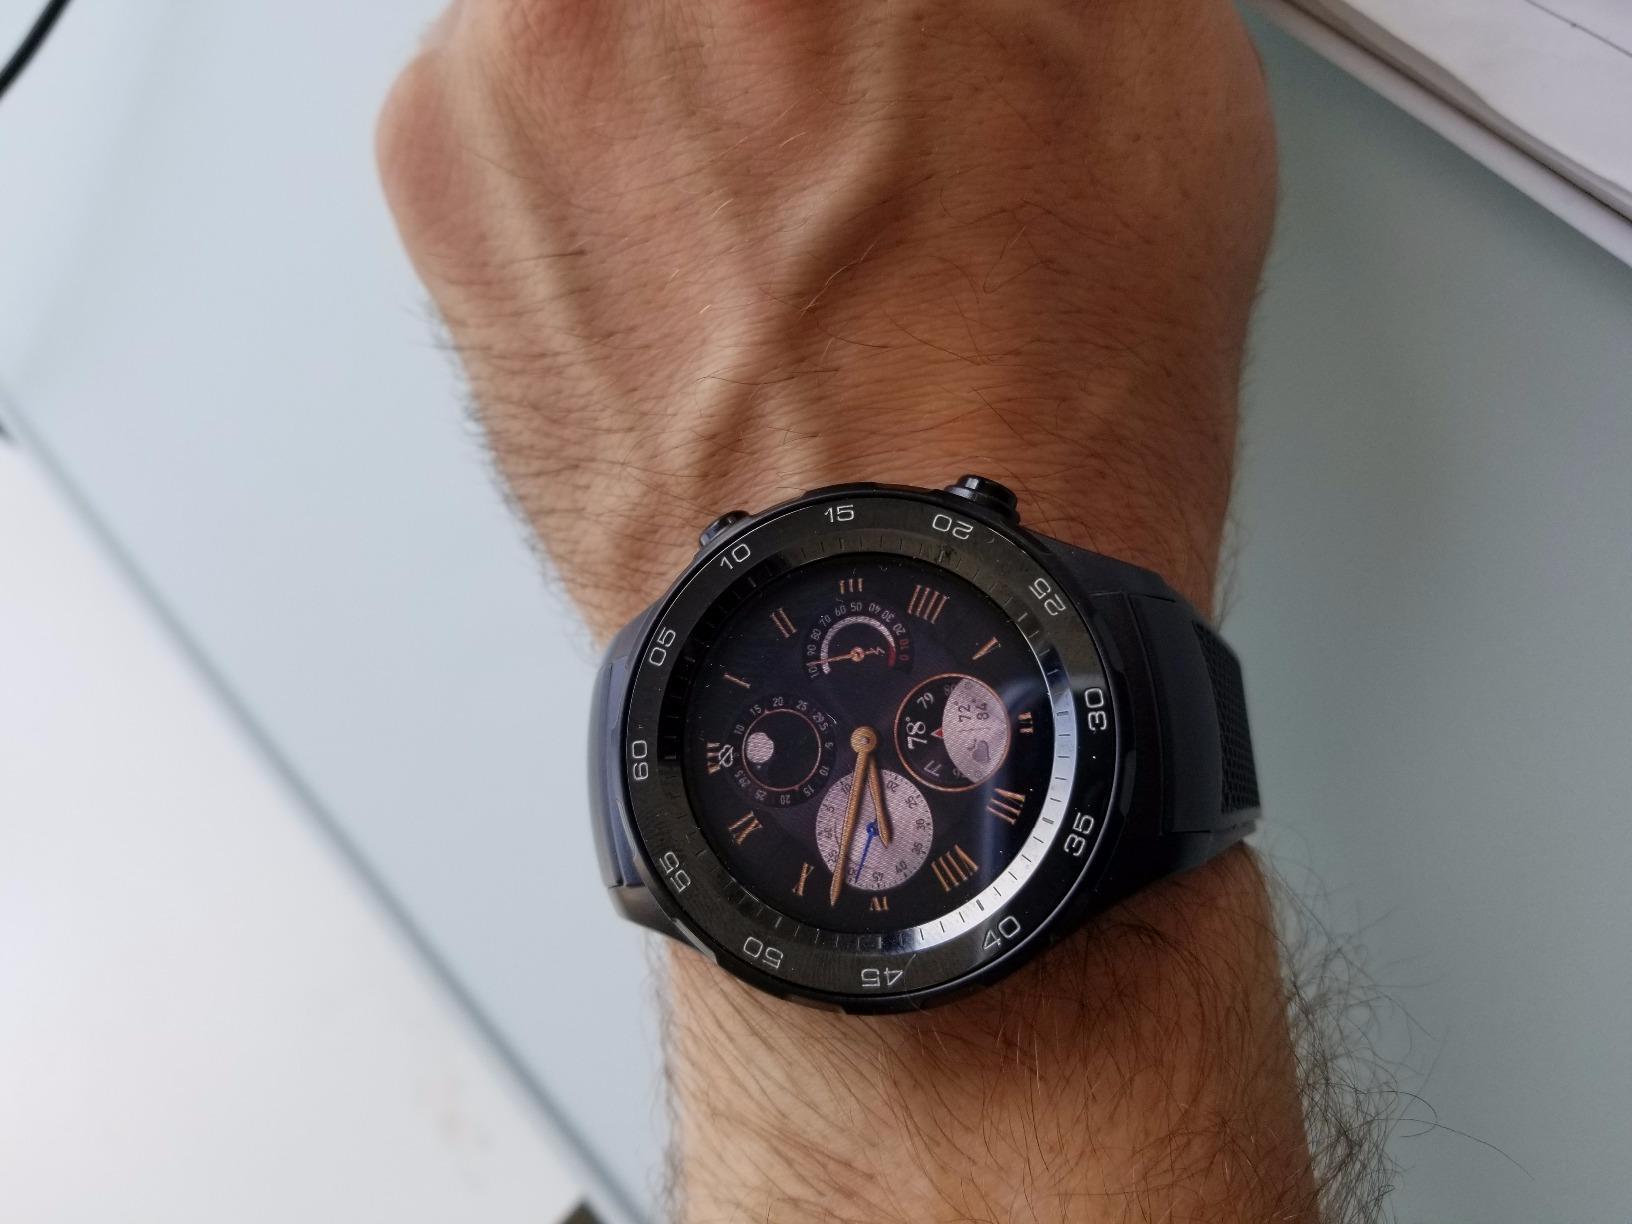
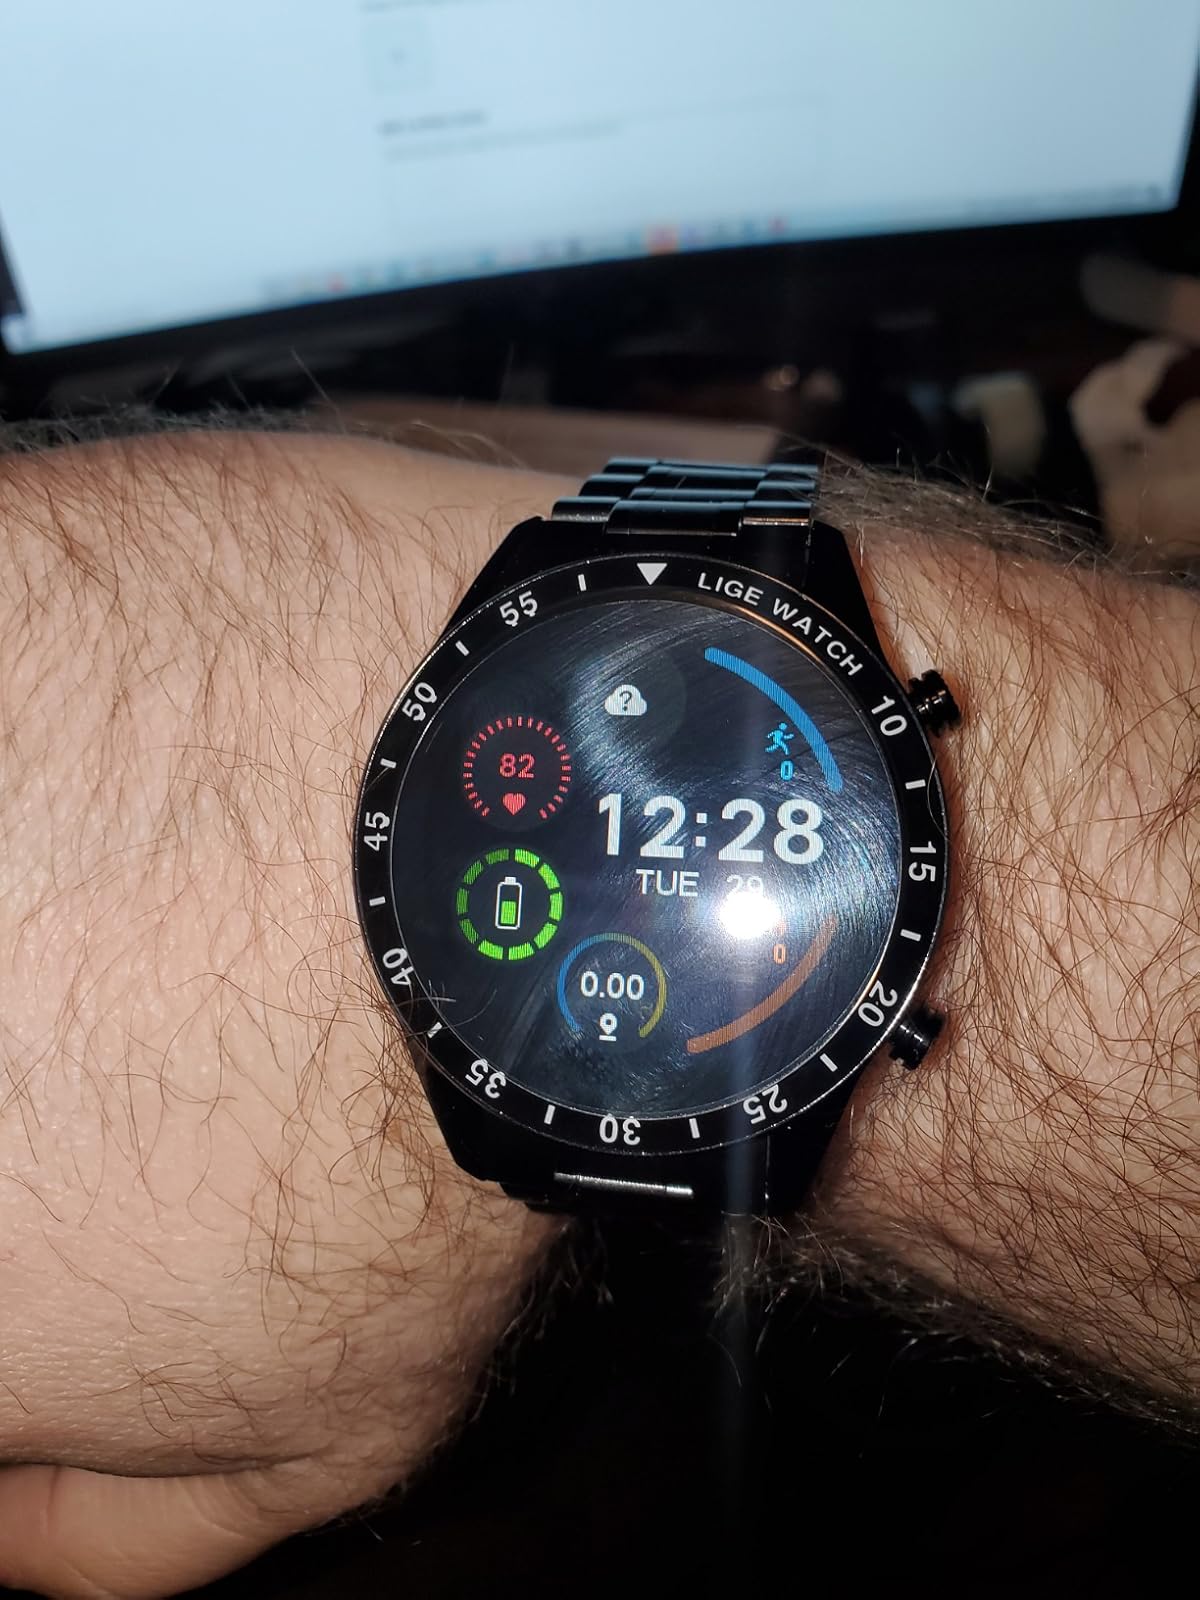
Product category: smartwatch
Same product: no